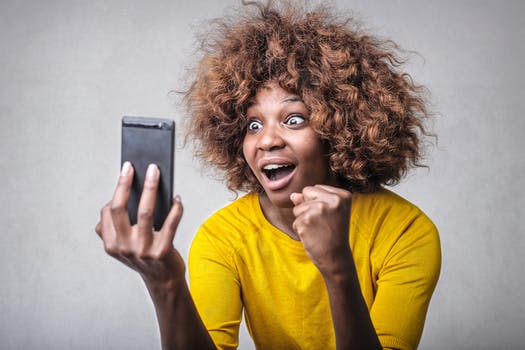
Label: No Watermark